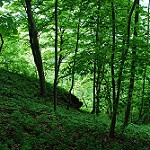
Scene: Outdoor